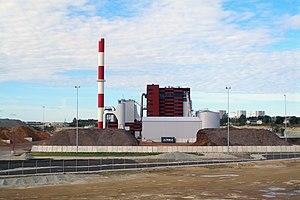
Väo est un quartier du district de Lasnamäe à Tallinn en Estonie.